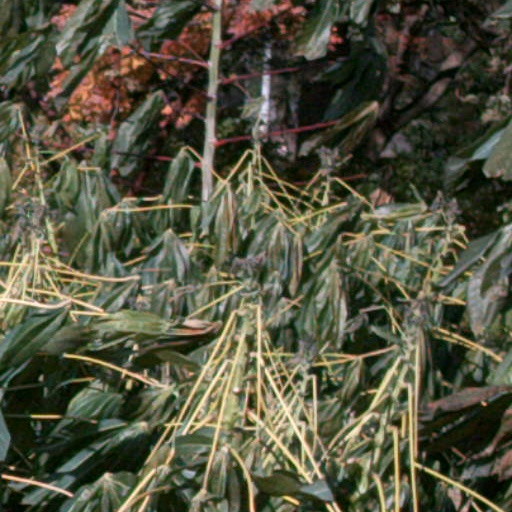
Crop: cassava